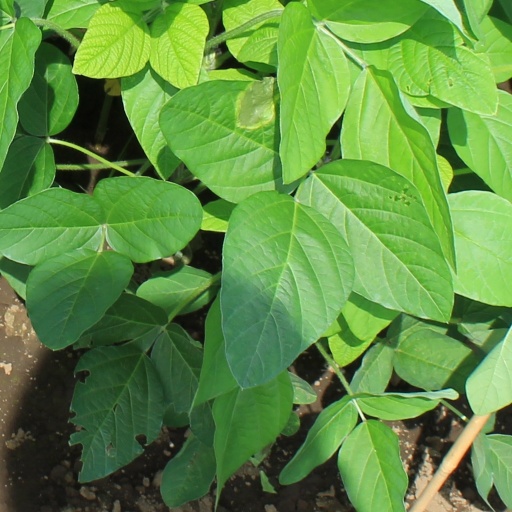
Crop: soybean